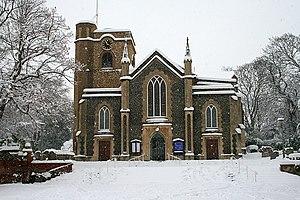
Epsom est une ville d'Angleterre, dans le district d'Epsom and Ewell, dans le Surrey. Elle fait partie de la région urbaine de Londres et se situe à 29 km au sud-ouest de Charing Cross. Epsom est célèbre pour ses courses hippiques, c'est pour cette raison que Chantilly est sa ville jumelle en France.